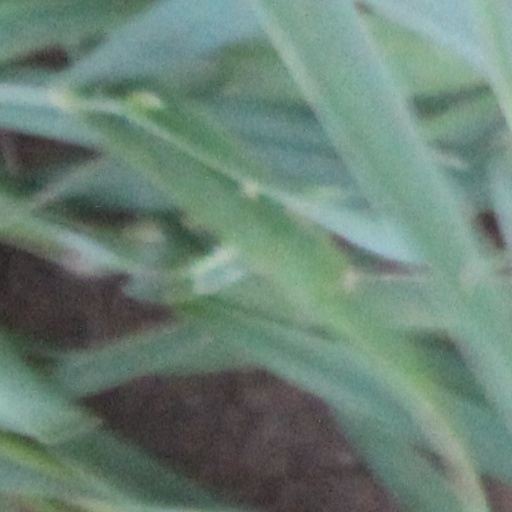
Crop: wheat